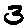
Label: 3